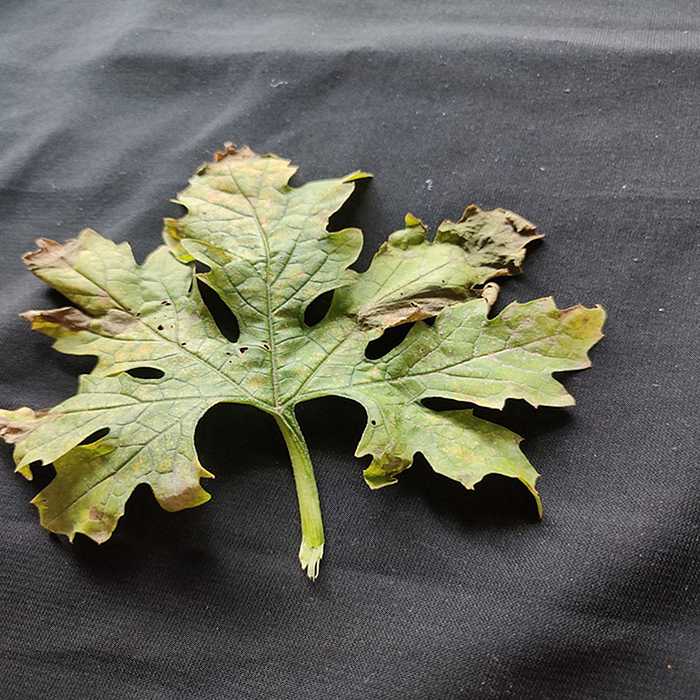
Plant: Bitter Gourd
Label: Mosaic virus